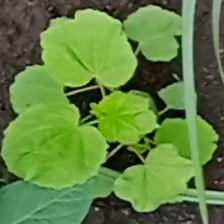
Weed species: Little_Mallow(Malva parviflora)